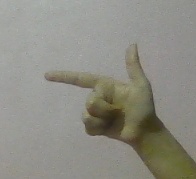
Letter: yaa